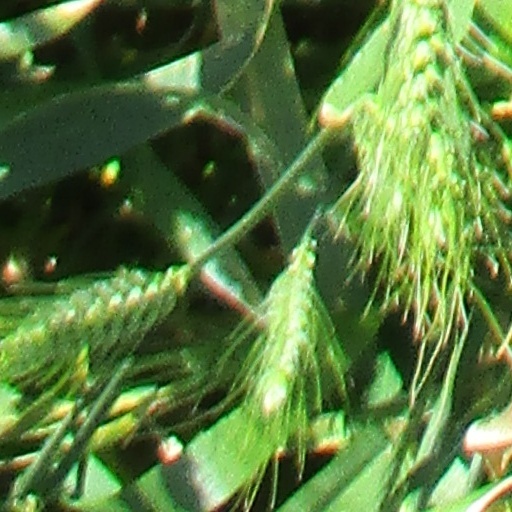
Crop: wheat